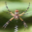
Label: spider